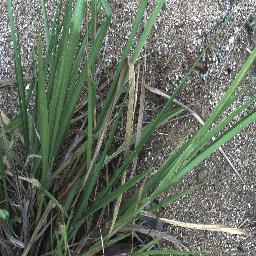
Label: negative